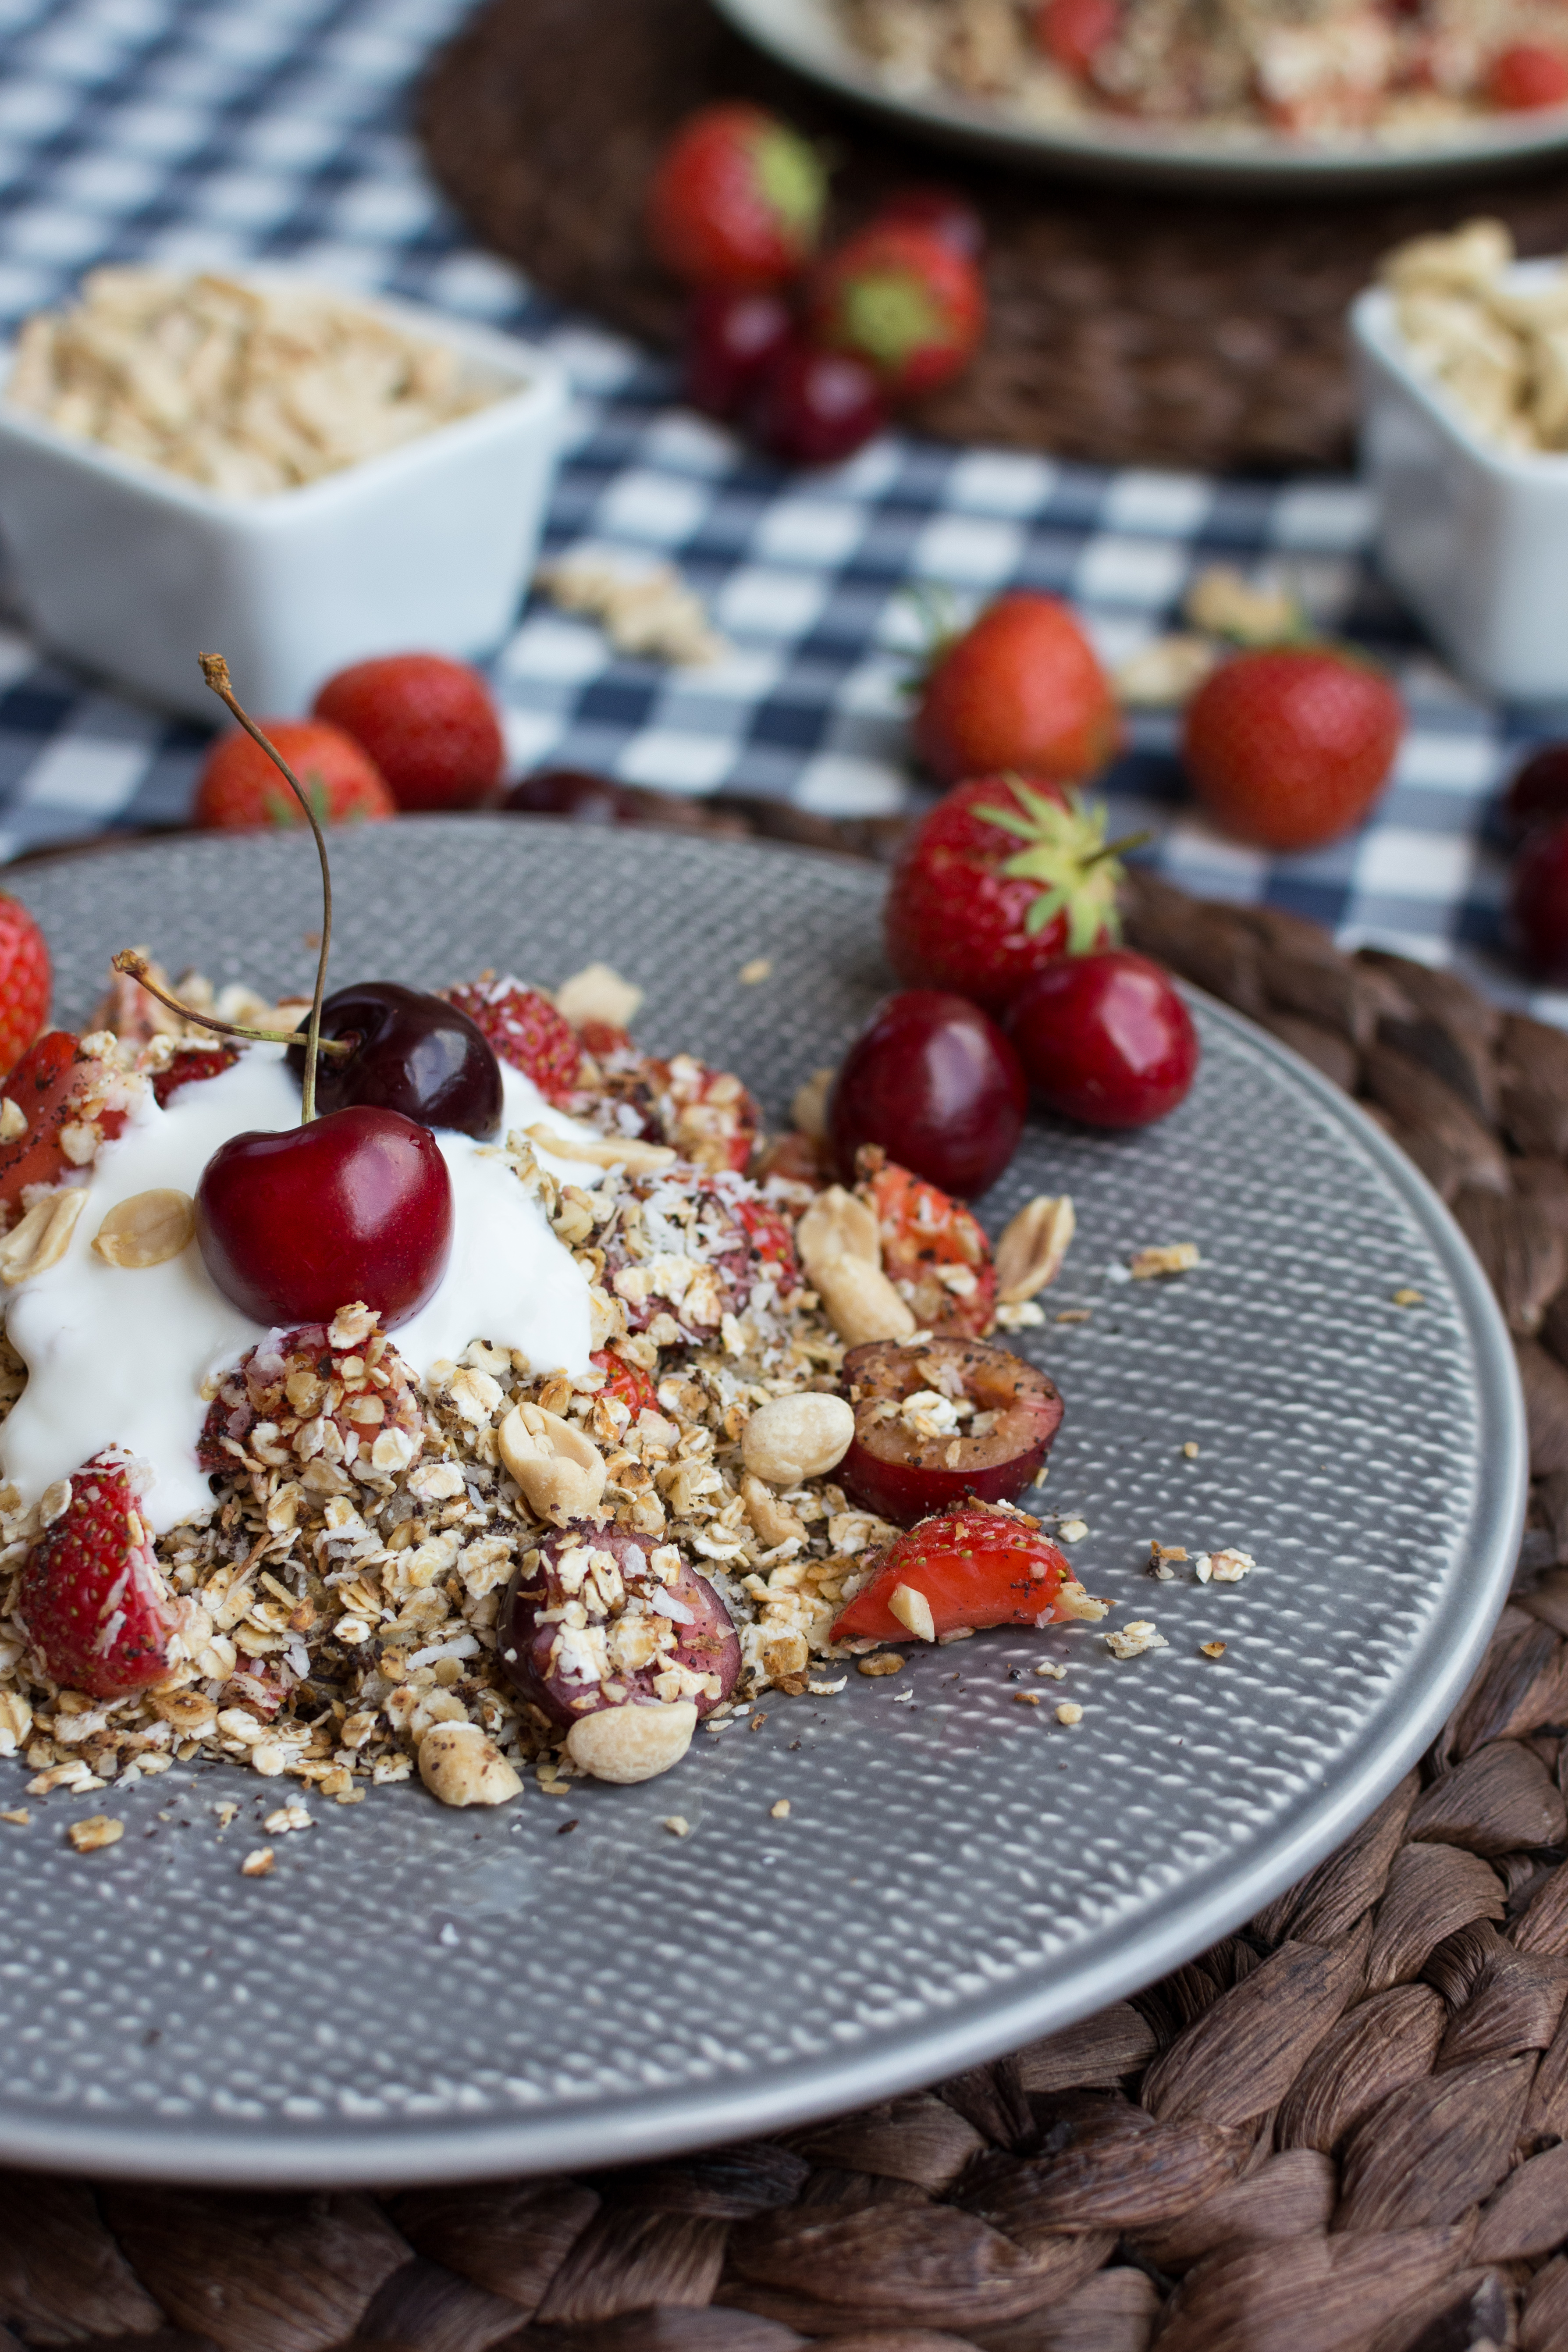
dish, food, cuisine, ingredient, dessert, crumble, breakfast, granola, vegetarian food, meal, produce, breakfast cereal, cranberry, cherry, snack, muesli, recipe, oatmeal, cranachan, fruit, superfood, berry, mascarpone, crisp